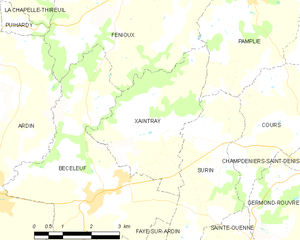
Carte des communes françaises Xaintray